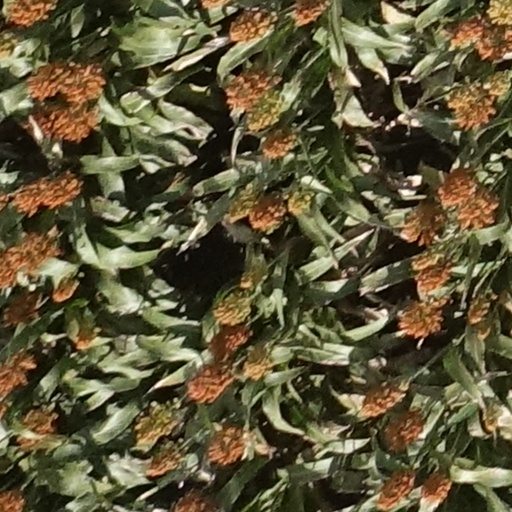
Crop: sorghum